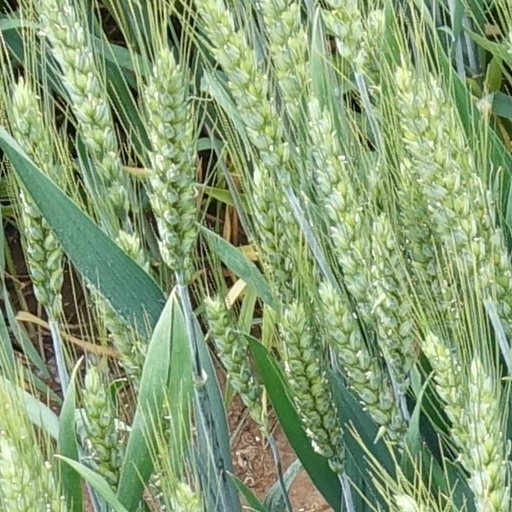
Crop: wheat